Anne Marguerite Hyde de Neuville

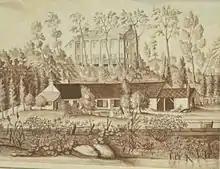
"Eleutherian Mills", c. 1817, Sepia ink on paper, Hagley Museum and Library

Not much is known about Anne Marguérite's early years, but like many young girls of her status, she most likely received lessons in draftsmanship. Based on the body of her artwork left behind, it appears she began drawing in earnest around the age of eighteen years. Her early drawings were primarily portraits of family members. Her preferred medium was chalk and graphite during this period.